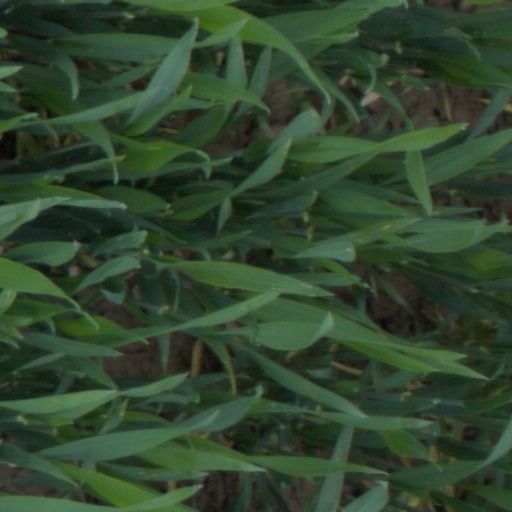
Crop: wheat